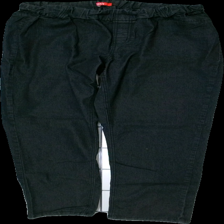
View: front
Type: Jeans
Category: Ladies
Brand: Not in the list
Brand text on label: Xlnt
Colors: Black
Material: 80% bomull 18% polyester 2% elastan
Cut: Oversize
Size: 50
Season: All
Damage: urtvättat och sliten resår
Damage location: top center
Damage 2: sne söm
Damage 2 location: middle left
Damage 3: sne söm
Damage 3 location: middle right
Price range: <50
Recommended usage: Export
Description: jeans
Comment: urtvättade